The Secret (2007 film)

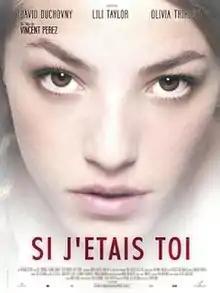
Promotional film poster

The Secret is a 2007 English-language French thriller film directed by Vincent Perez and starring David Duchovny, Olivia Thirlby, and Lili Taylor. It is a remake of Yōjirō Takita's "Himitsu", a 1999 Japanese film produced by Yasuhiro Mase, written by Hiroshi Saitô.